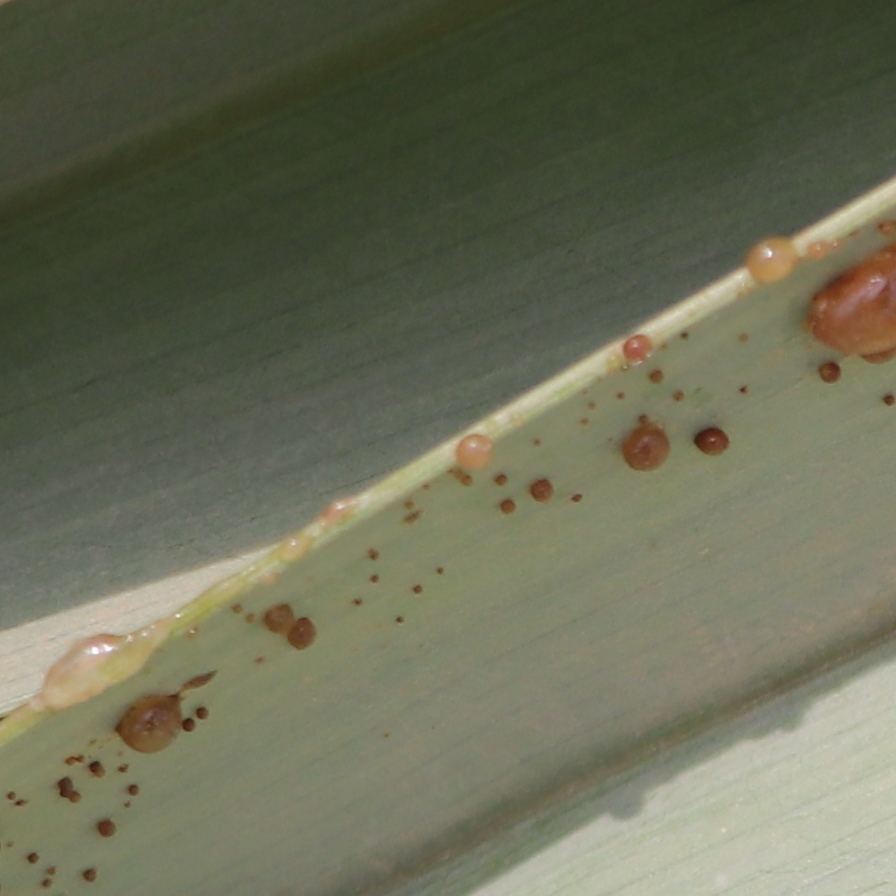
Label: Honey